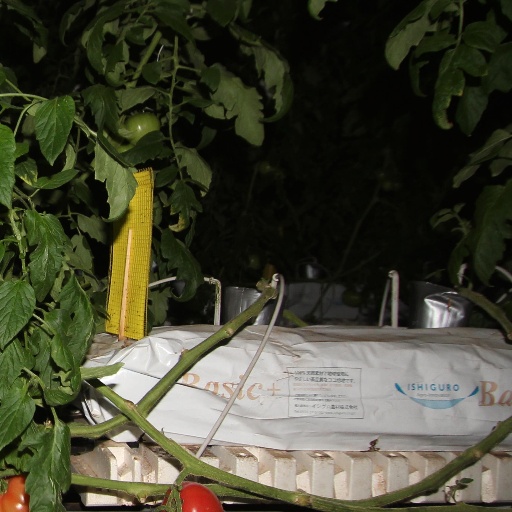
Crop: tomato